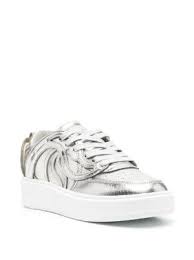
Label: Sneaker